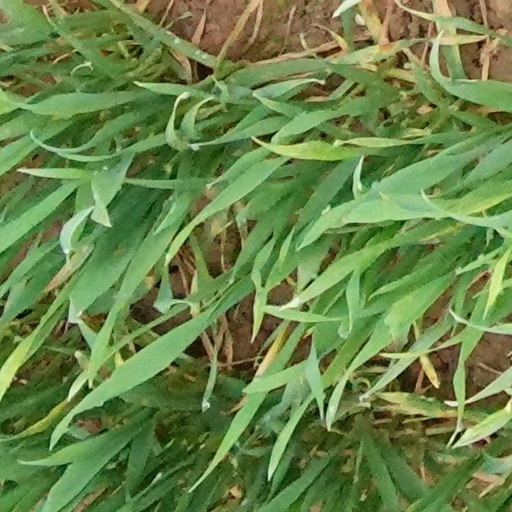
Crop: wheat